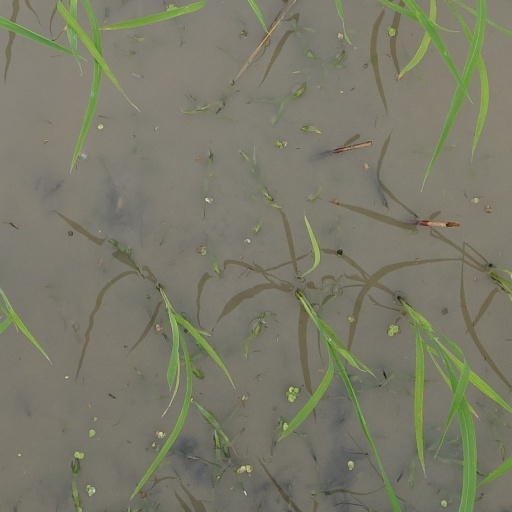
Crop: rice